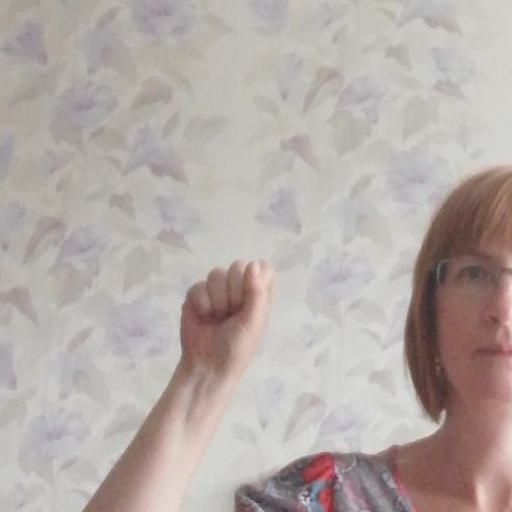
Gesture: fist